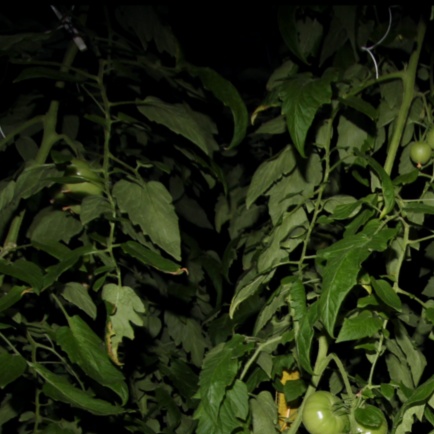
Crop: tomato